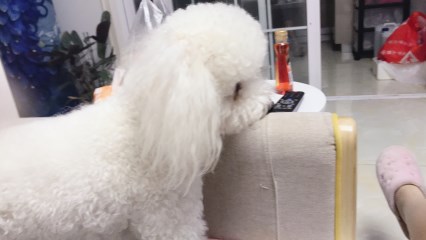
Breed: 3083-n000117-Bichon_Frise